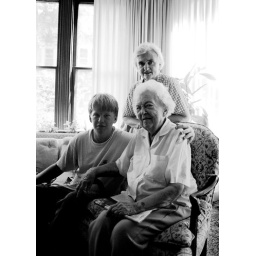
My favorite photo of my grandmother nolan in her summit street house in Iowa.